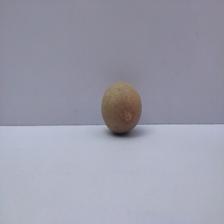
Size: Small